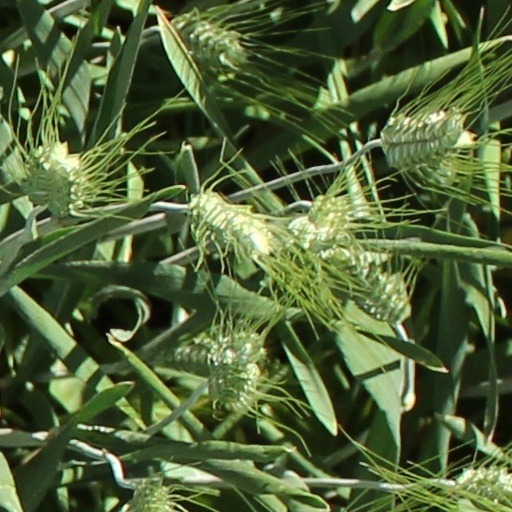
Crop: wheat